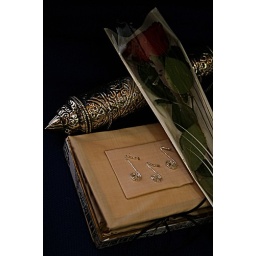
The girls music teacher has retired.. Today was her farewell. The silk box was made by me and a friend.